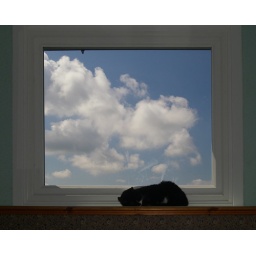
Leia the cat. Having a catnap in the window seat